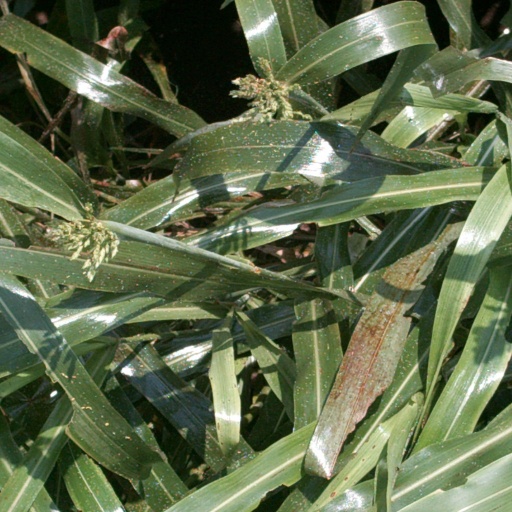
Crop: sorghum